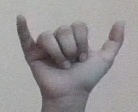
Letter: ya